The Sims 4

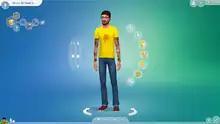
Screenshot of the "Create-a-Sim" function in The Sims 4. Controls pertaining to customizing the physical features, clothes and personality of the Sim are displayed.

Create-a-Sim is the main interface for creating and designing an individual Sim or household in "The Sims 4." Facial and bodily features are adjusted by directly selecting and manipulating the respective area. Sims exist in eight life stages: newborn, infant, toddler, child, teen, young adult, adult, and elder. Toddlers were added in a 2017 game update, while a 2023 update replaced the baby life stage with newborn and infant.